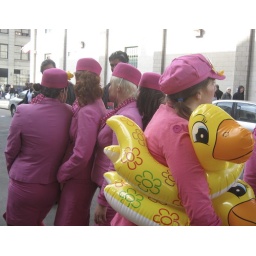
Fans of girls in pink